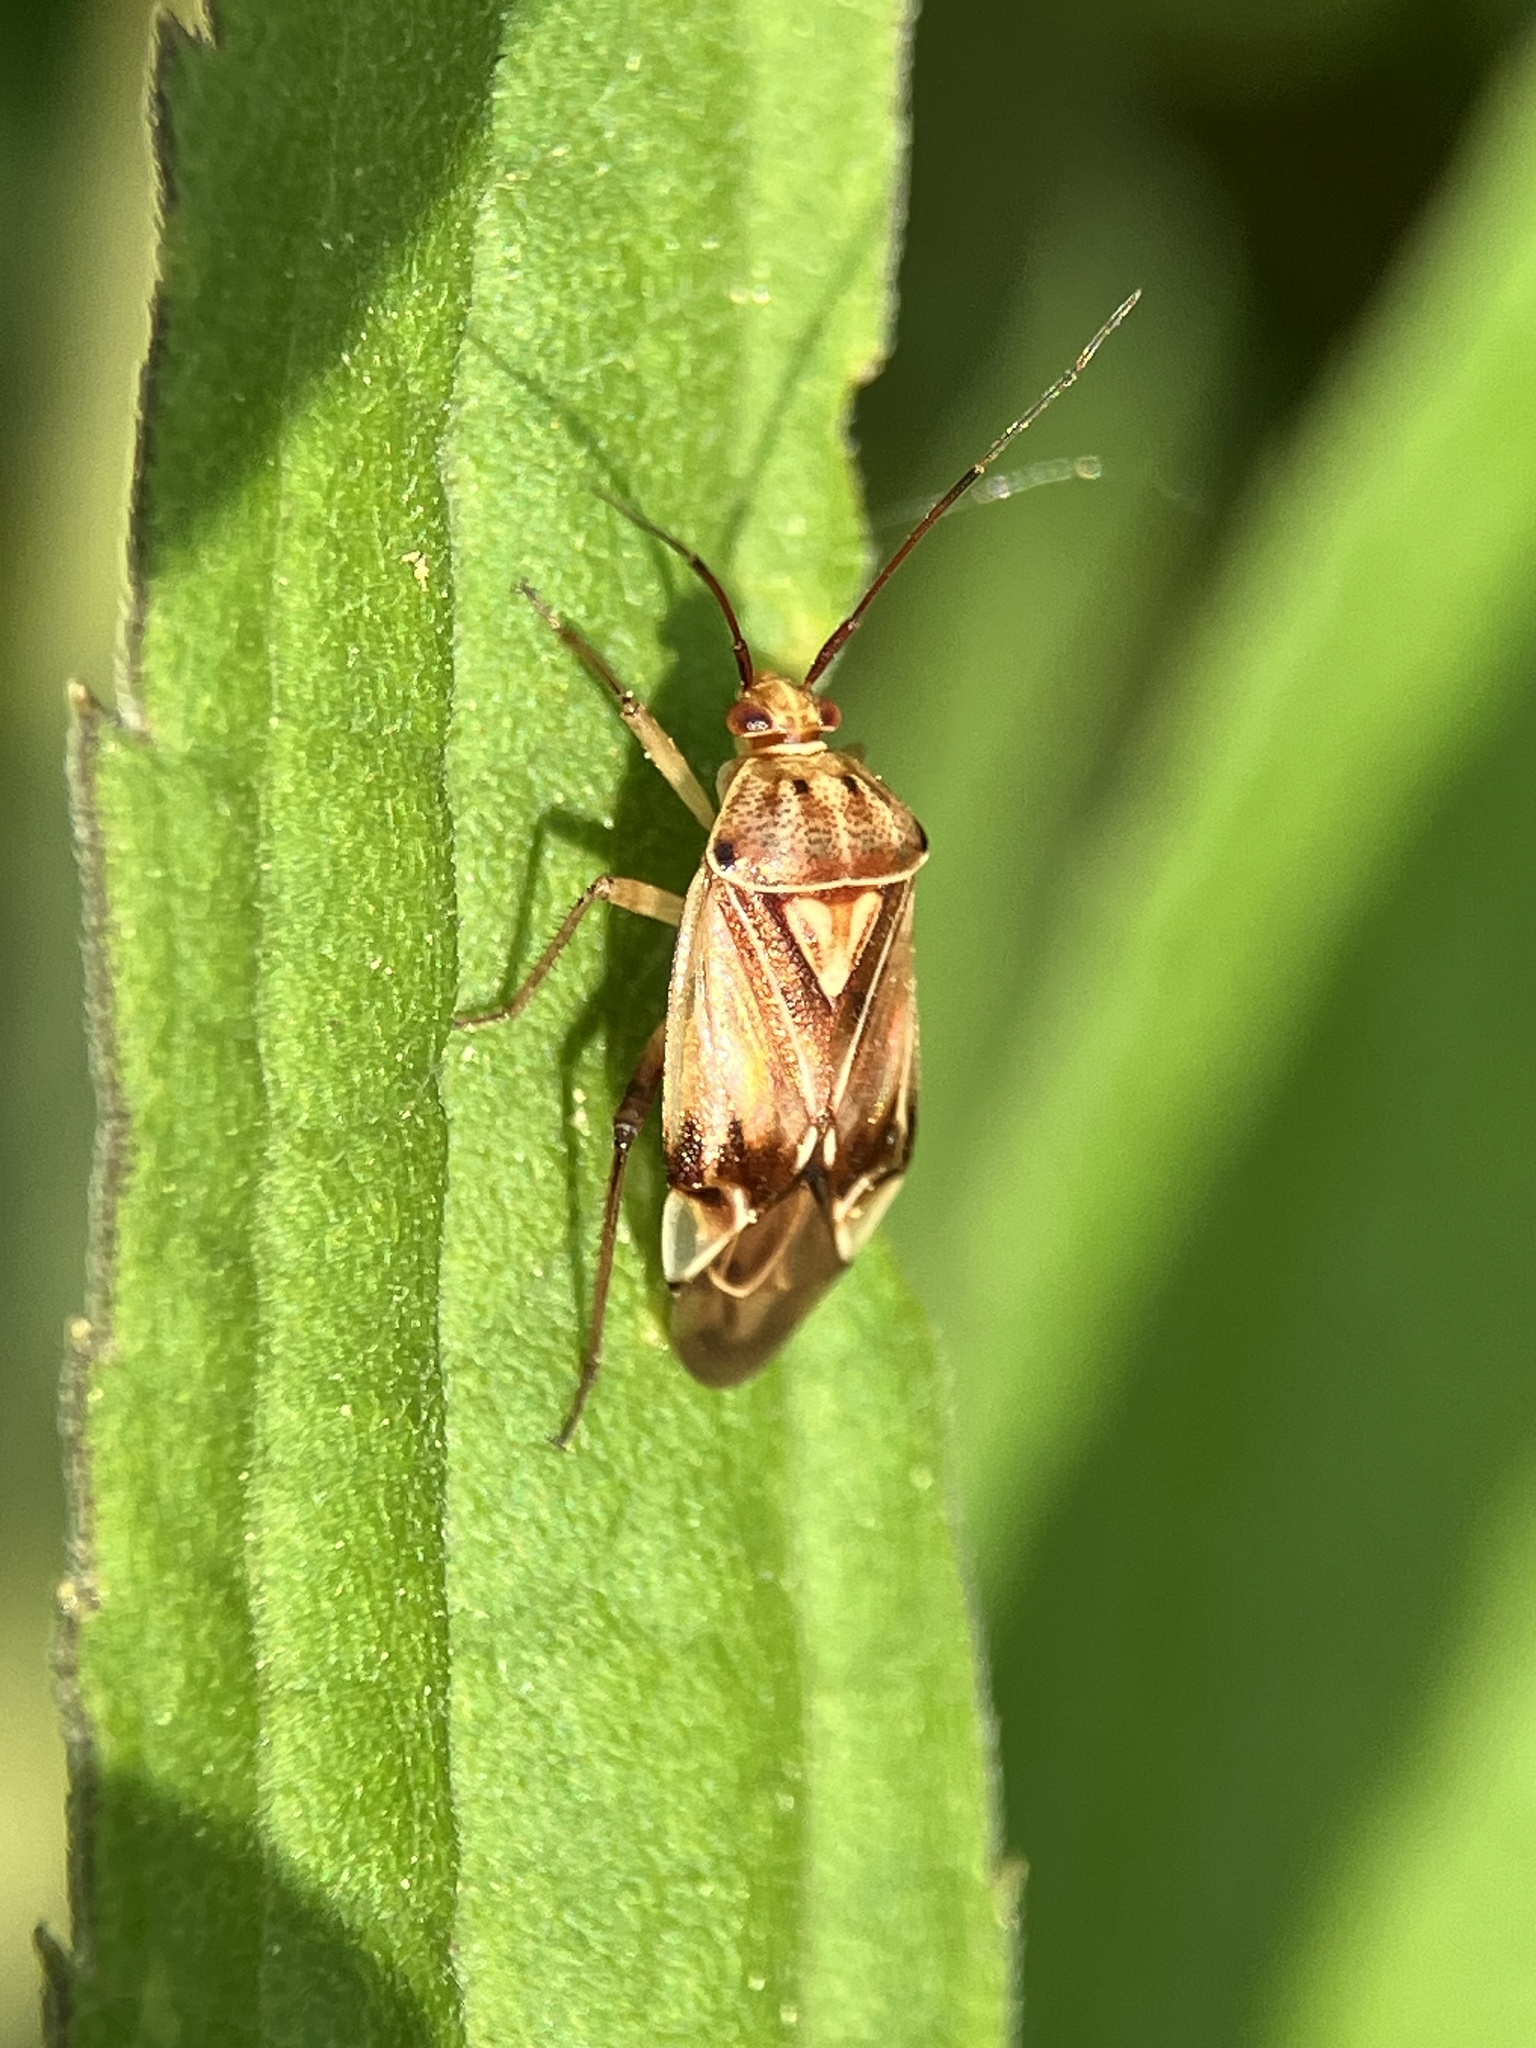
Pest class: lygus_bug